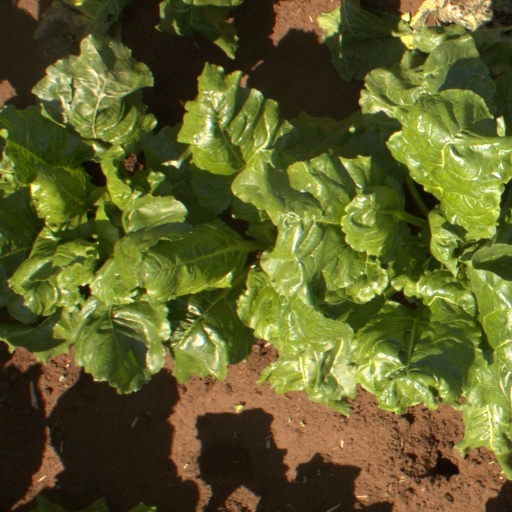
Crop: sugar beet